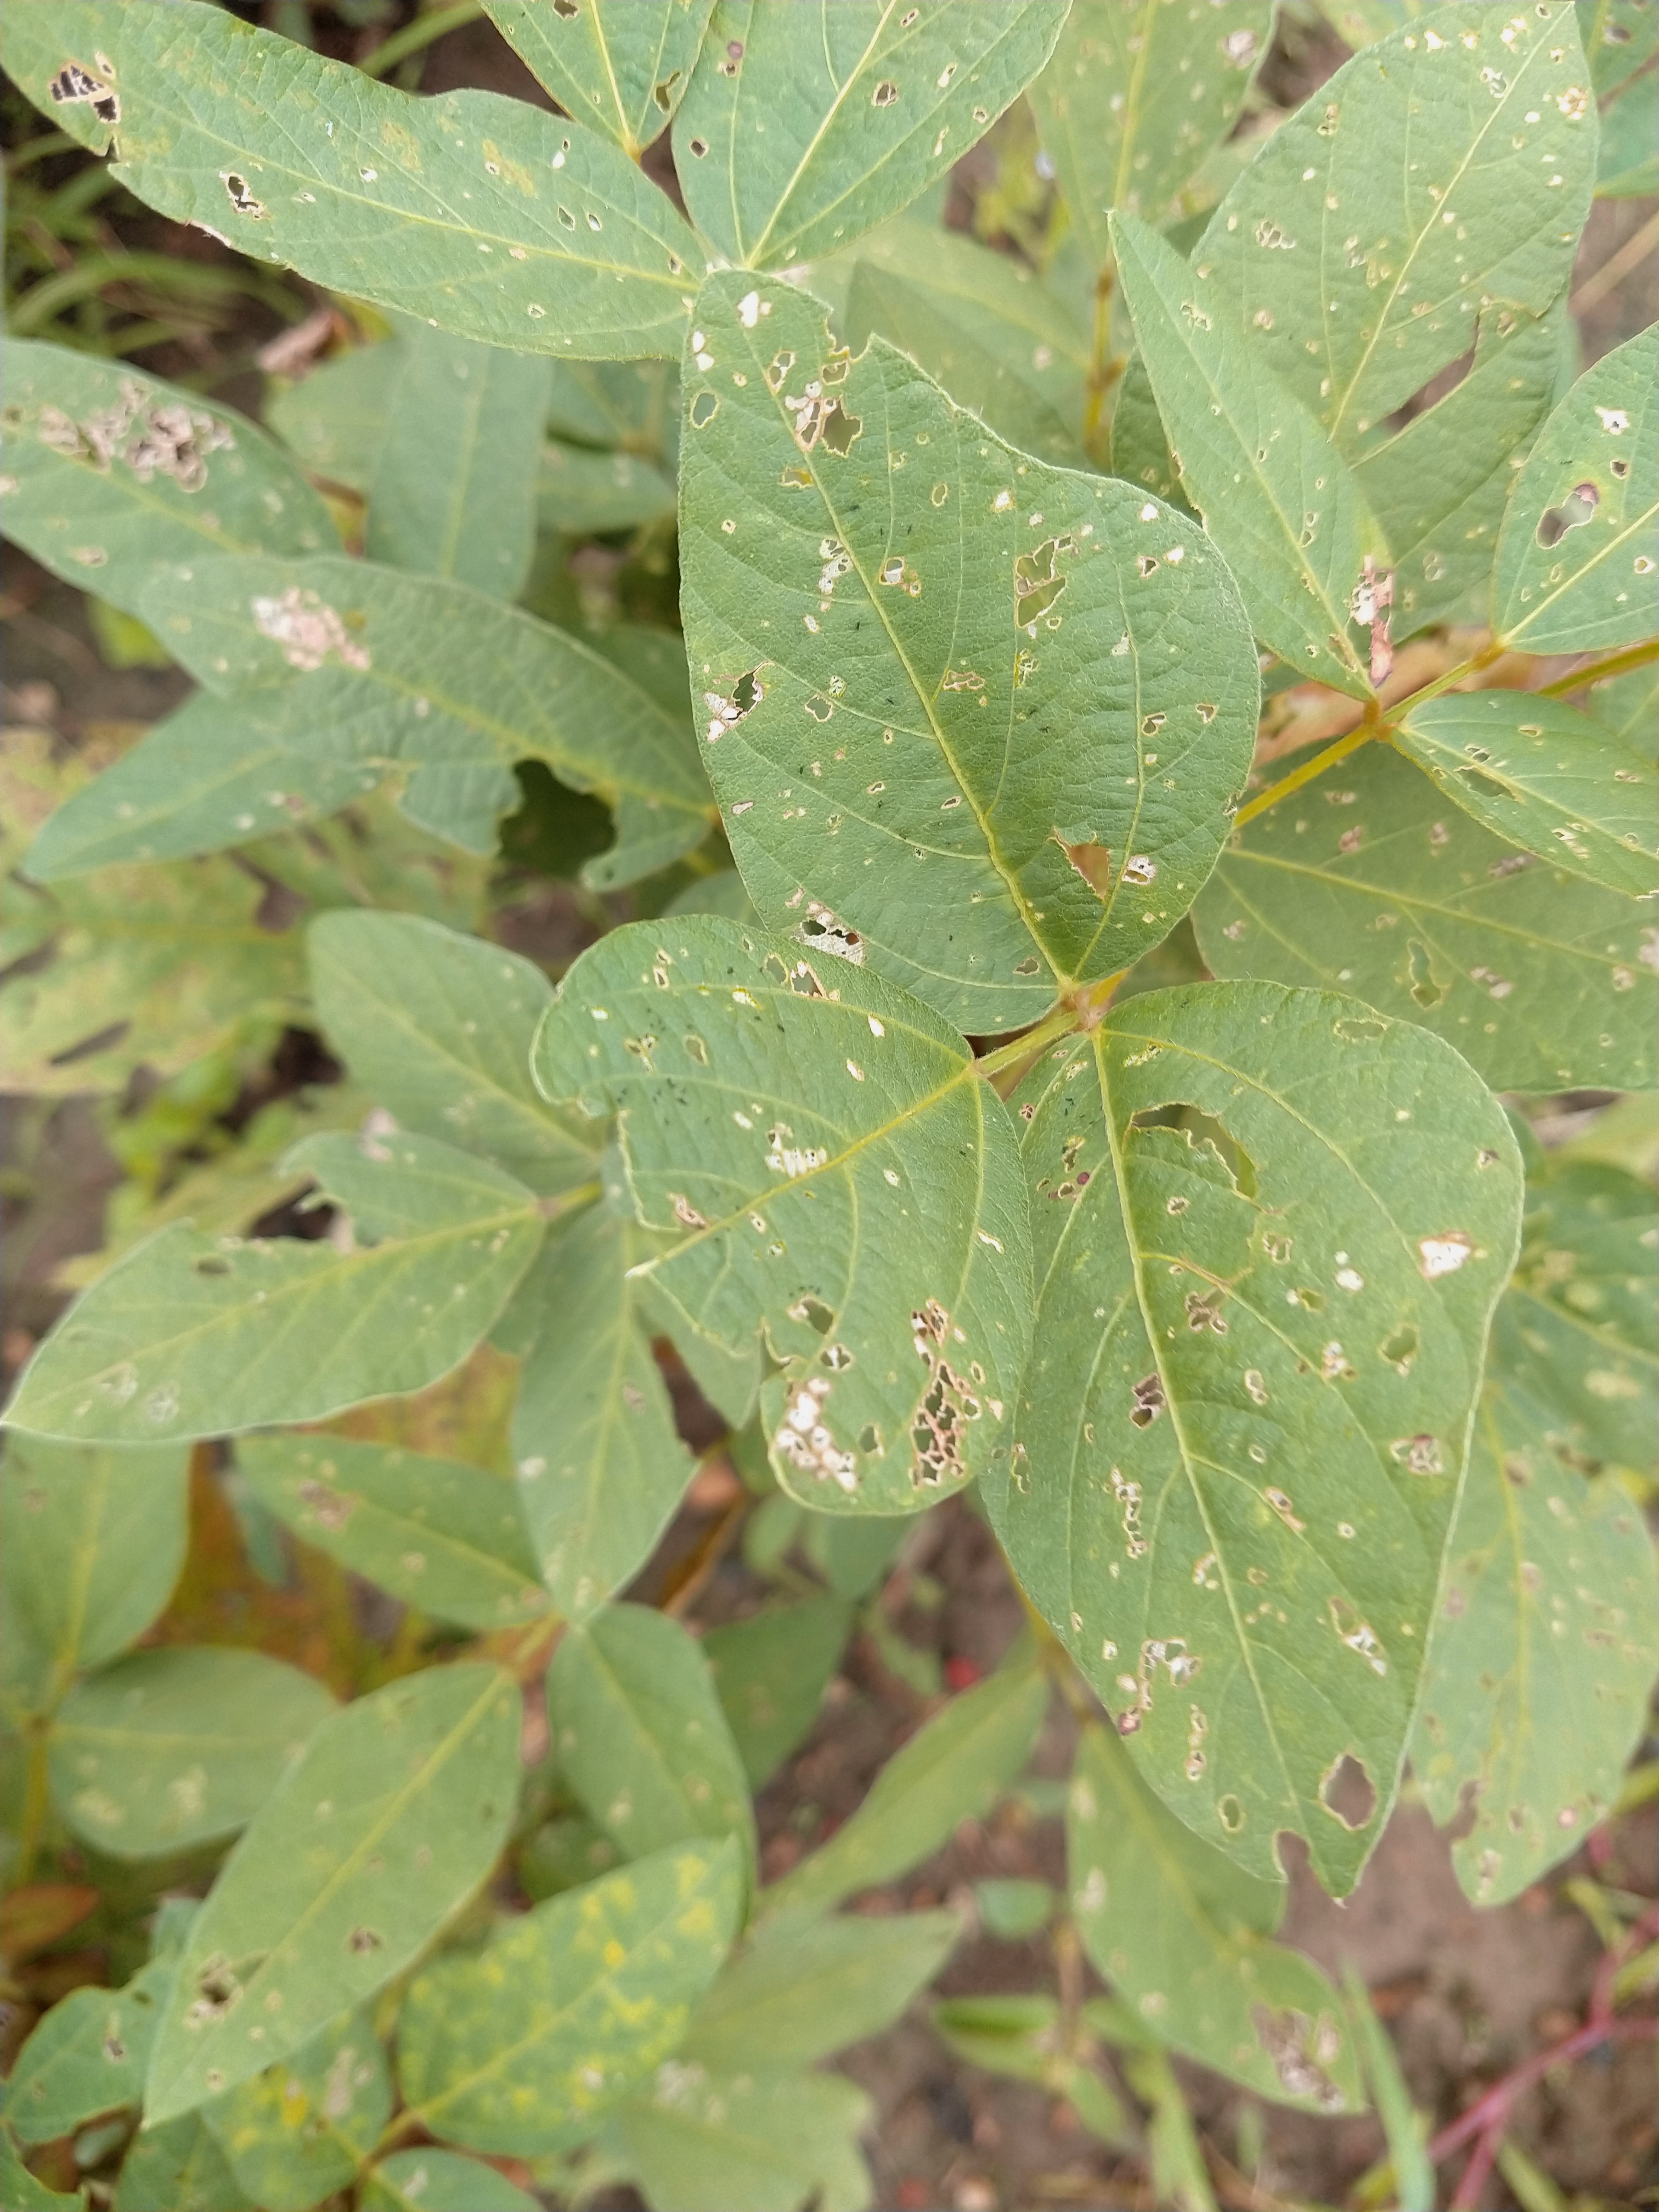
Label: Disease